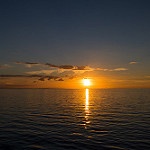
Label: sea